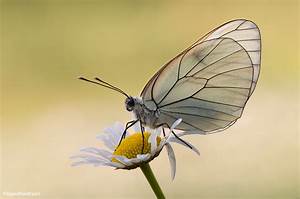
Label: farfalla